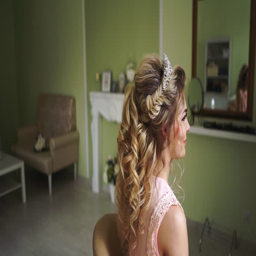
a girl with a beautiful hairstyle sits sideways to the camera and smiles .